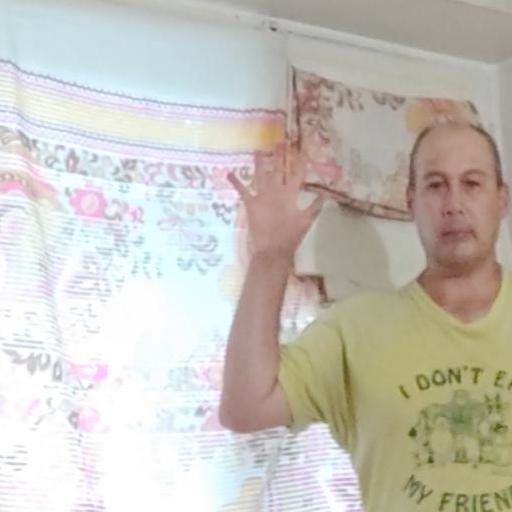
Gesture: palm